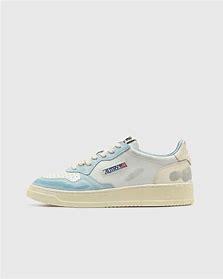
Brand: Autry
Model: Action Shoes 100